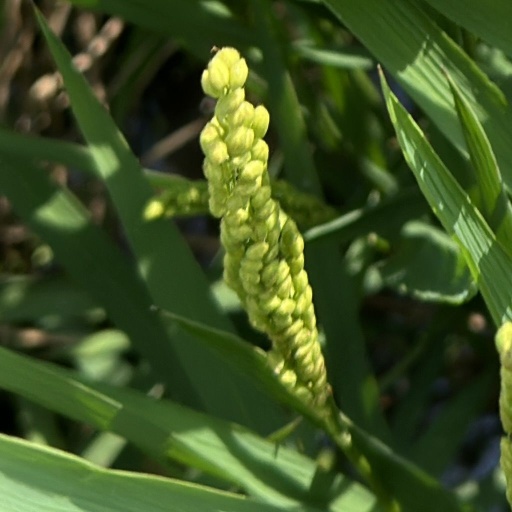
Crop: rice